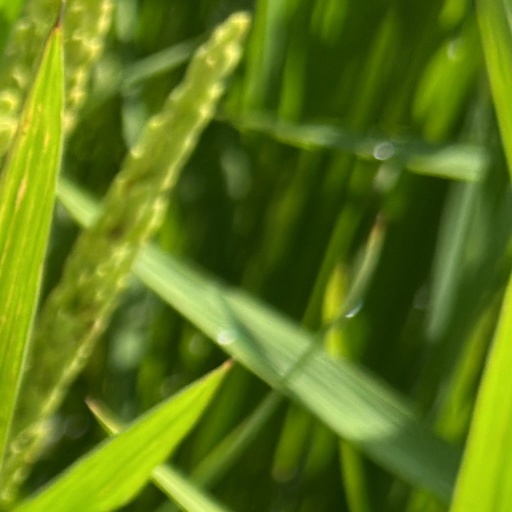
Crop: rice